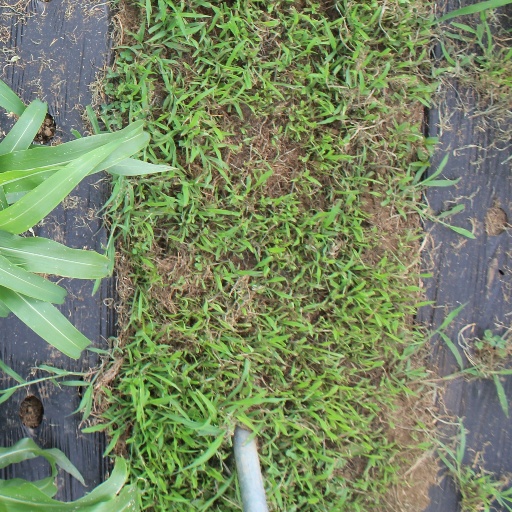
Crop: sorghum